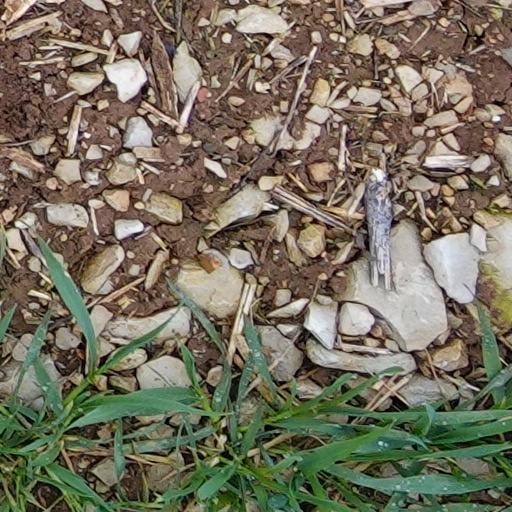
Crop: wheat